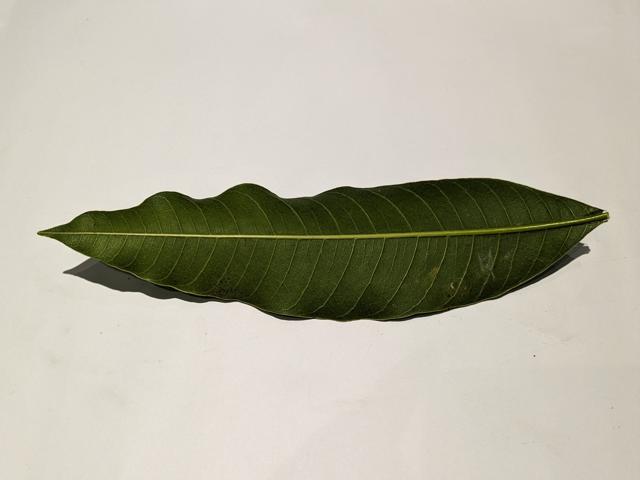
Mango leaf variety: Amrapali